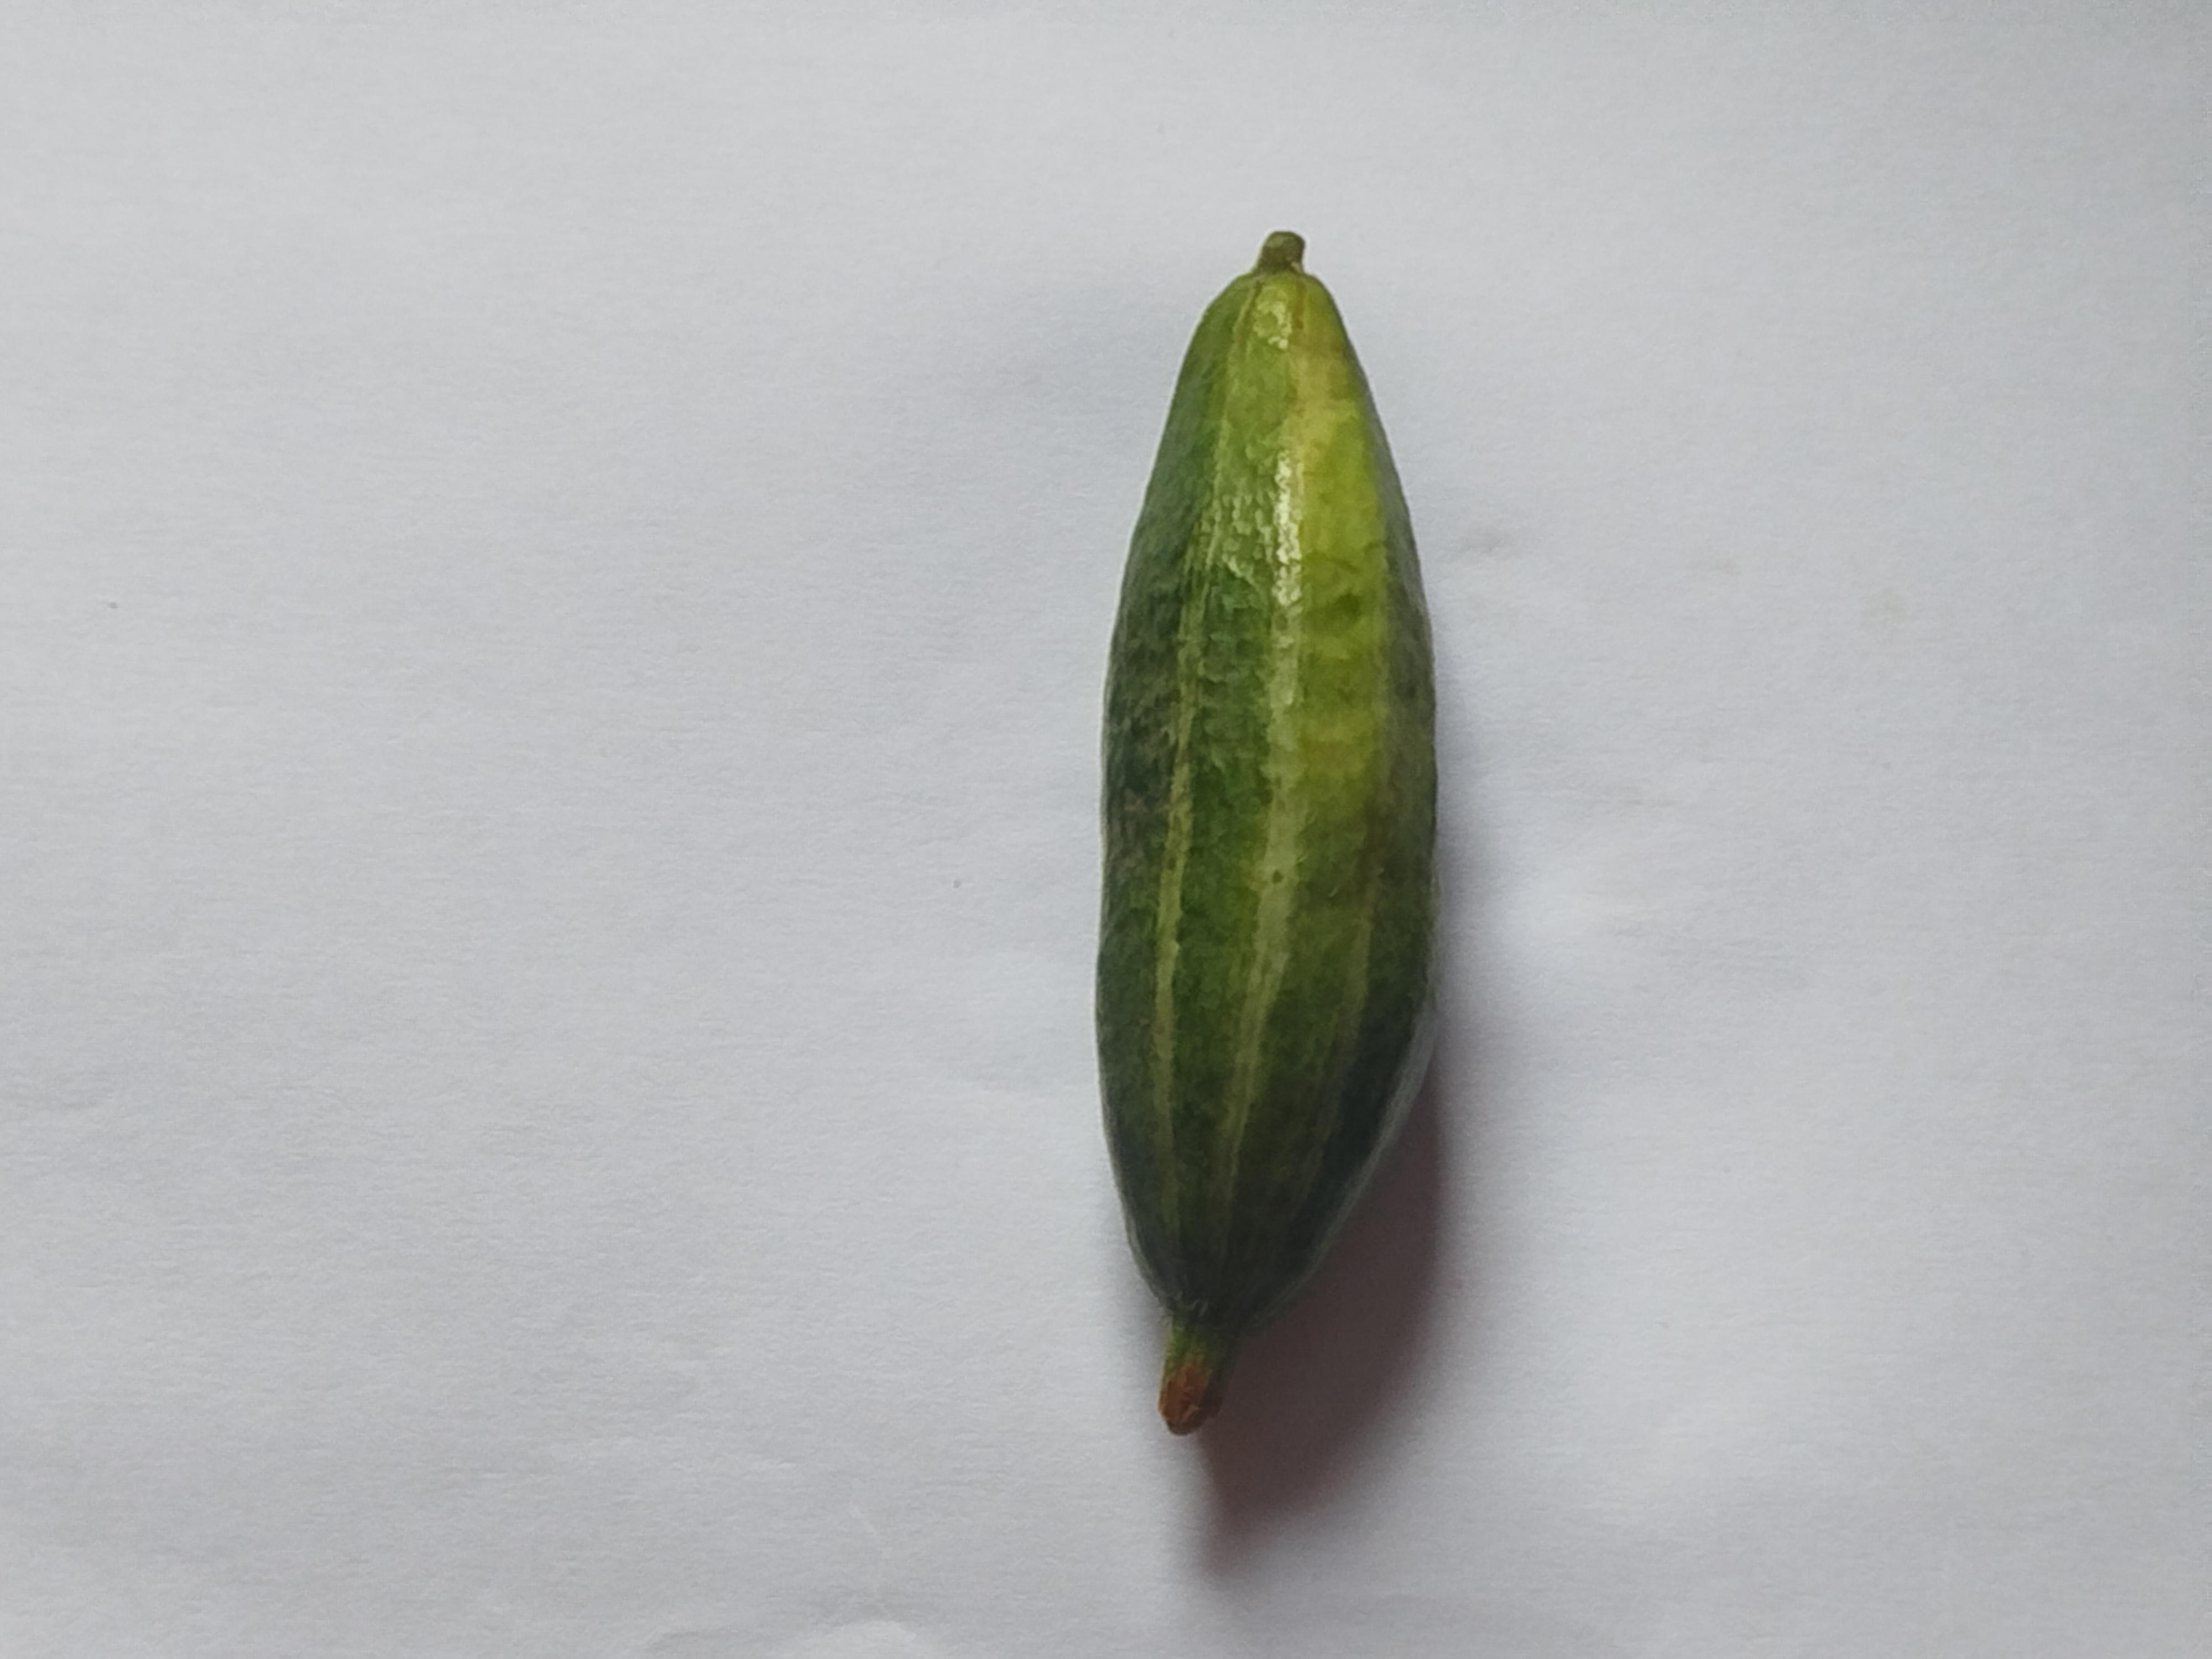
Label: Pointed gourd